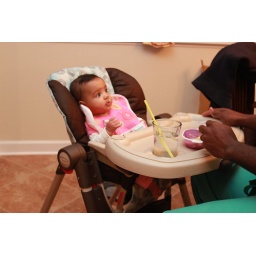
Sitting in her big girl chair